Haqiqat Singh Kanhaiya

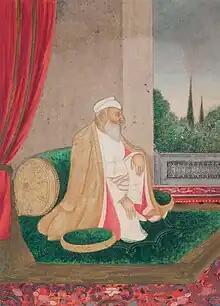
Haqiqat Singh Kanhaiya portrait

Haqiqar Singh Kanhaiya (died 1784) was the cousin of Jai Singh Kanhaiya, founder and leader of the Kanhaiya Misl, a grouping of Sikhs with a distinct guerrilla militia. He founded a village named Sangatpur.